Ratlines (World War II)

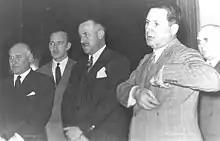
Rodolfo Freude (second from left) with Perón (right foreground)

A small but influential network of Croatian priests, members of the Franciscan order, led by Father Krunoslav Draganović, organised a highly sophisticated ratline with headquarters at the San Girolamo degli Illirici Seminary College in Rome, with links from Austria and an embarkation point in Genoa. The ratline initially focused on aiding members of the Croatian Ustaše including its leader, Ante Pavelić.